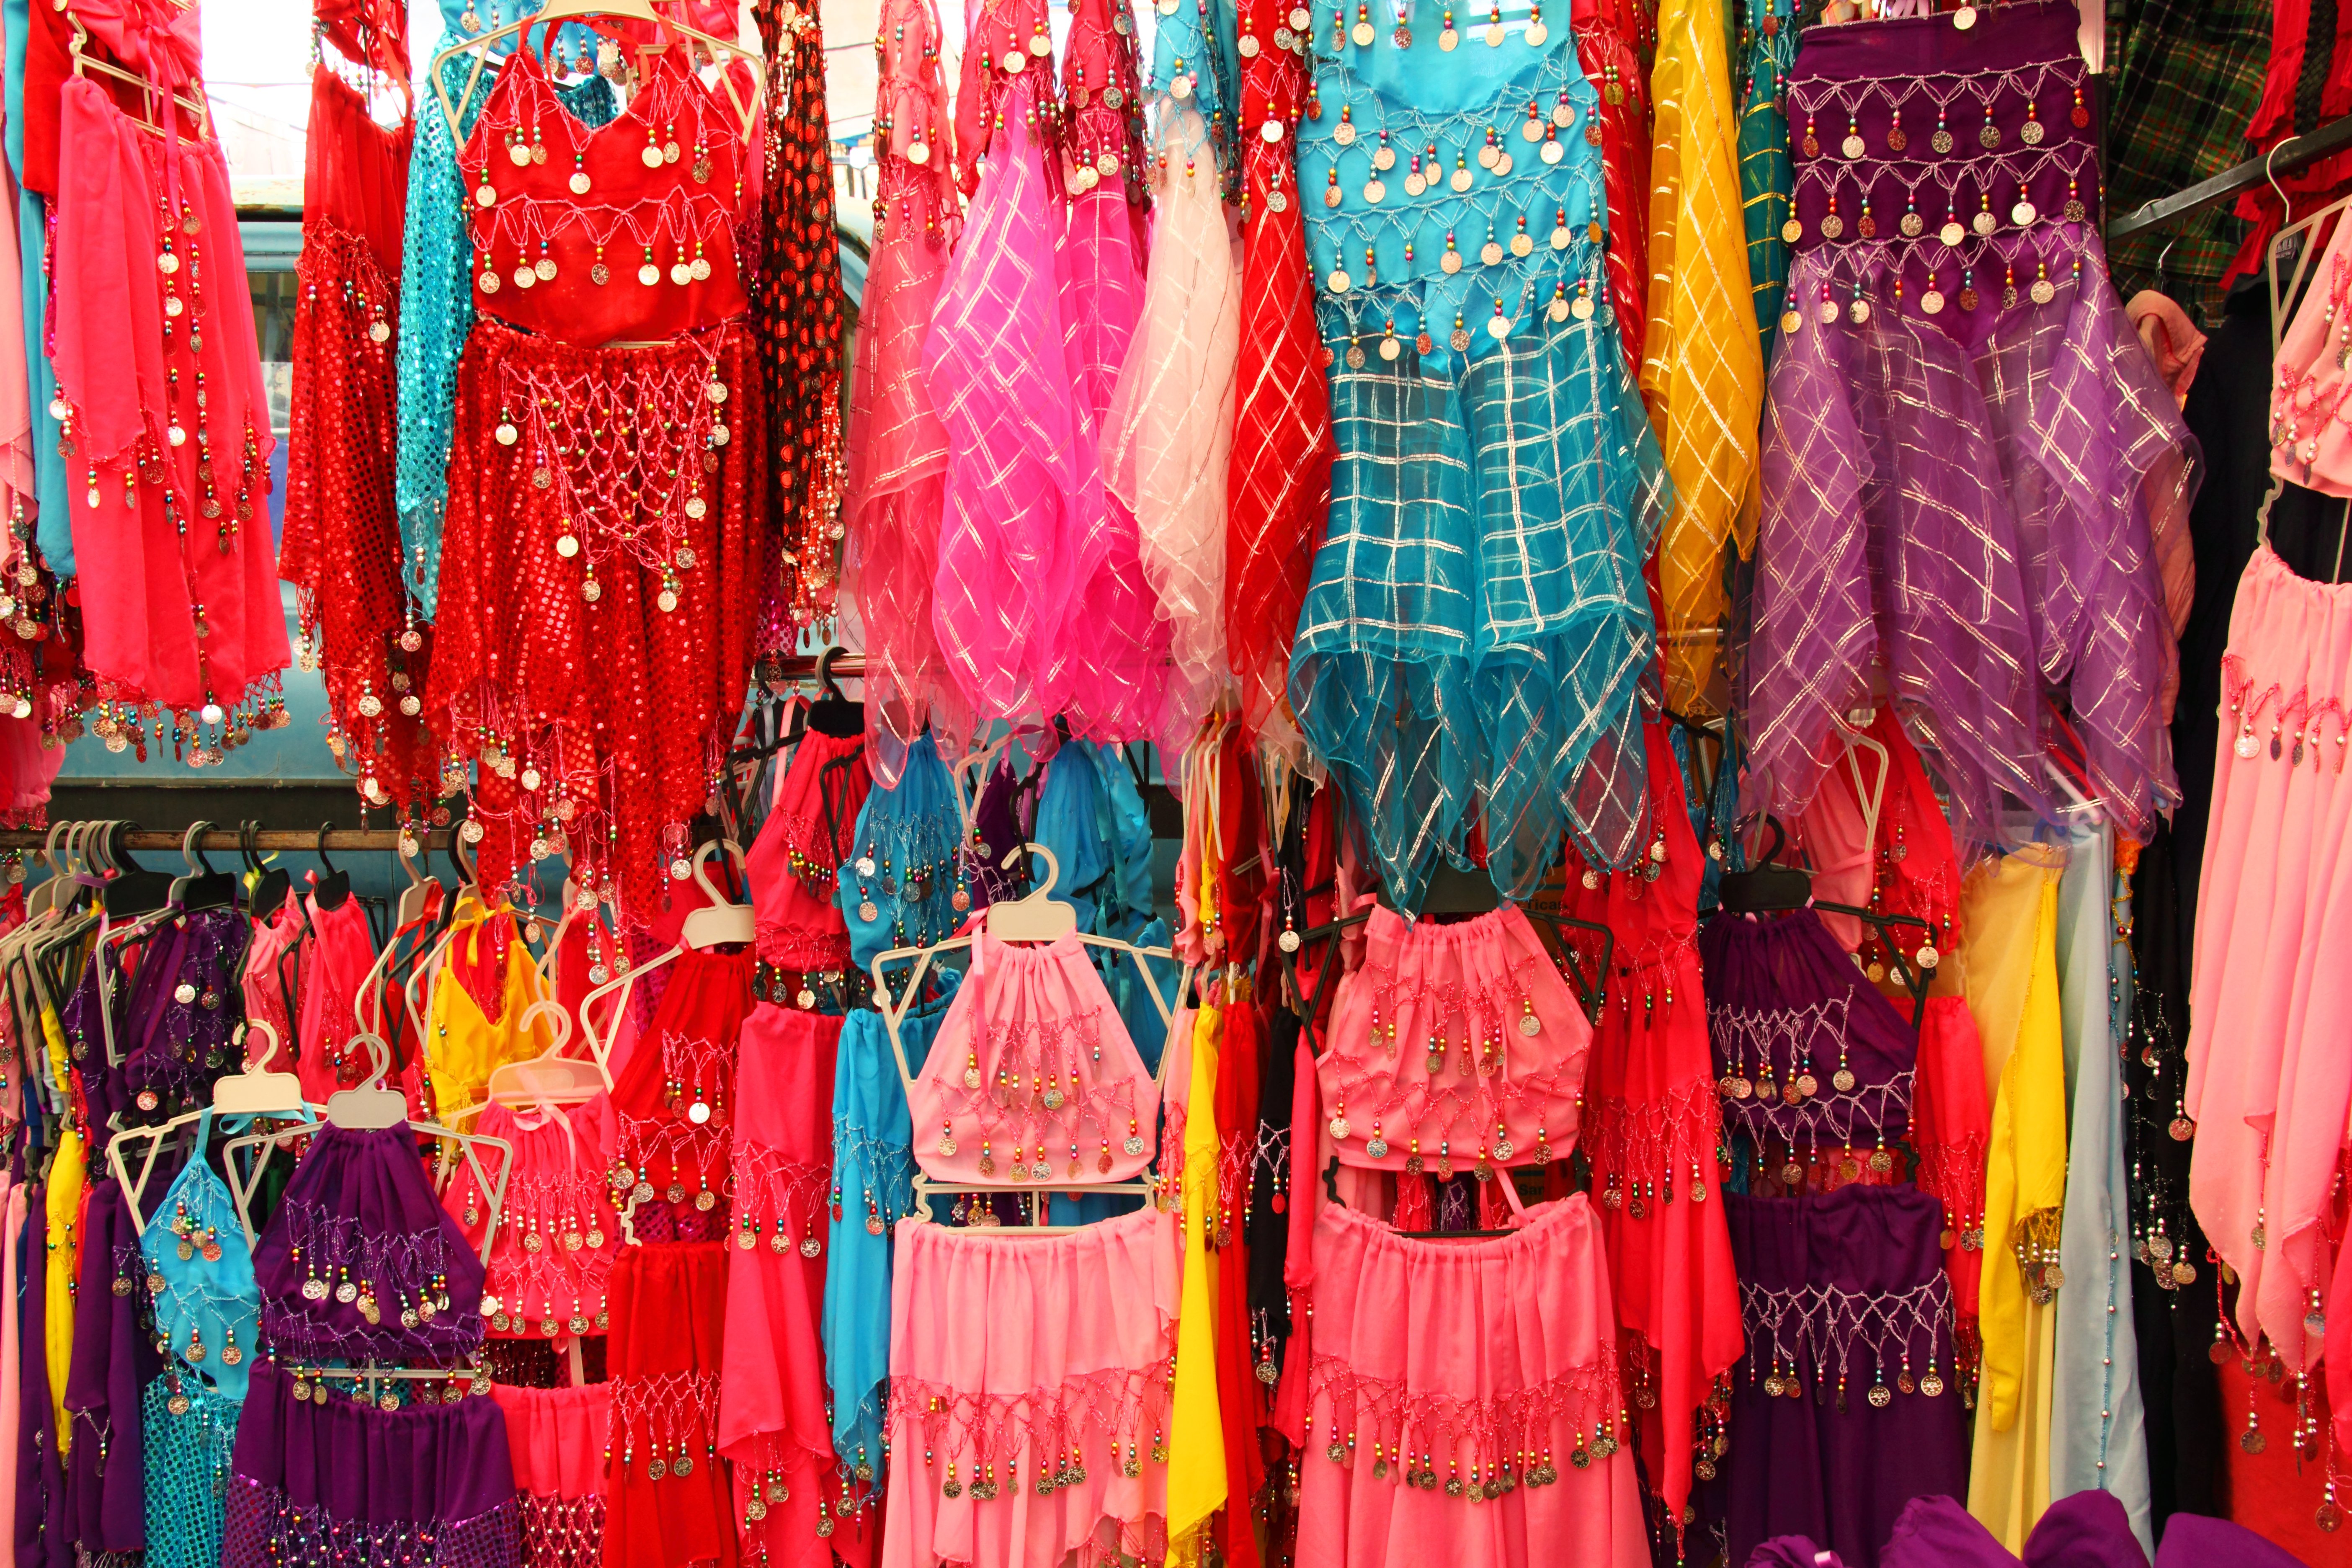
dance, pattern, red, color, fashion, bazaar, clothing, shopping, pink, jewelry, boutique, dancer, dress, belly, culture, pretty, exotic, costume, clothes, oriental, traditional, elegance, glamour, retail